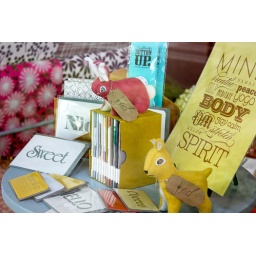
Girl Savage creatures standing guard over OrangeBeautiful paper goods.